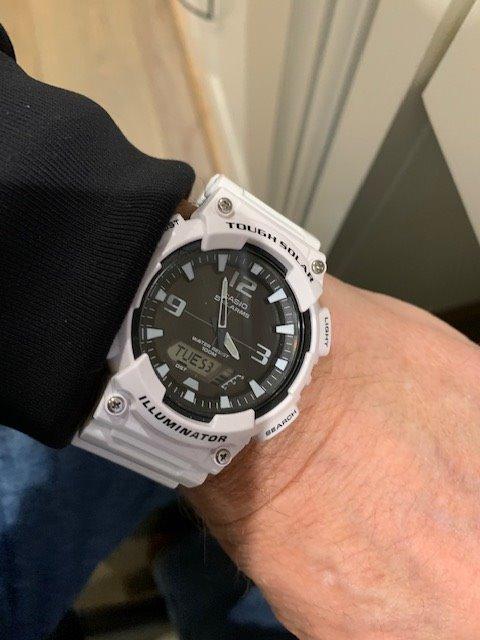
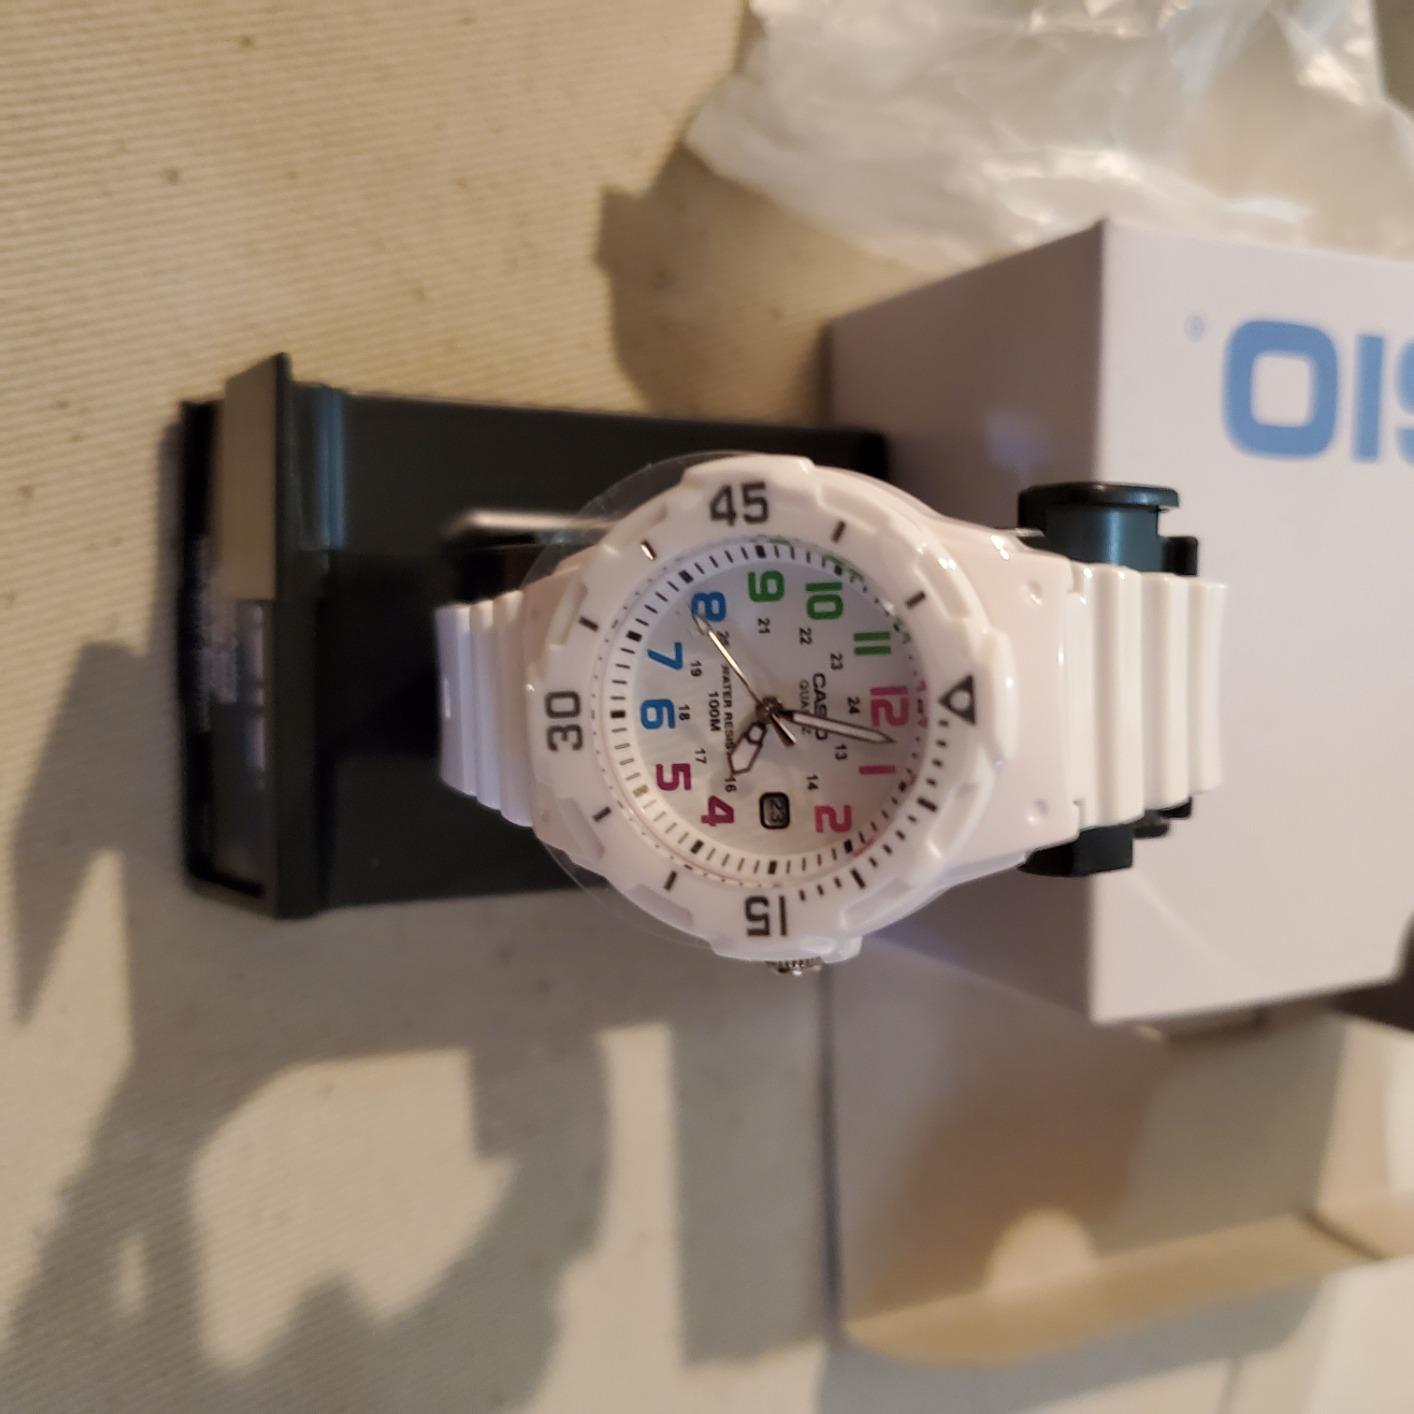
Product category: accessories_watch
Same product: no